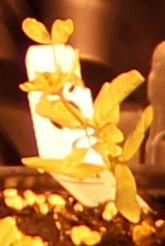
Label: Lentil